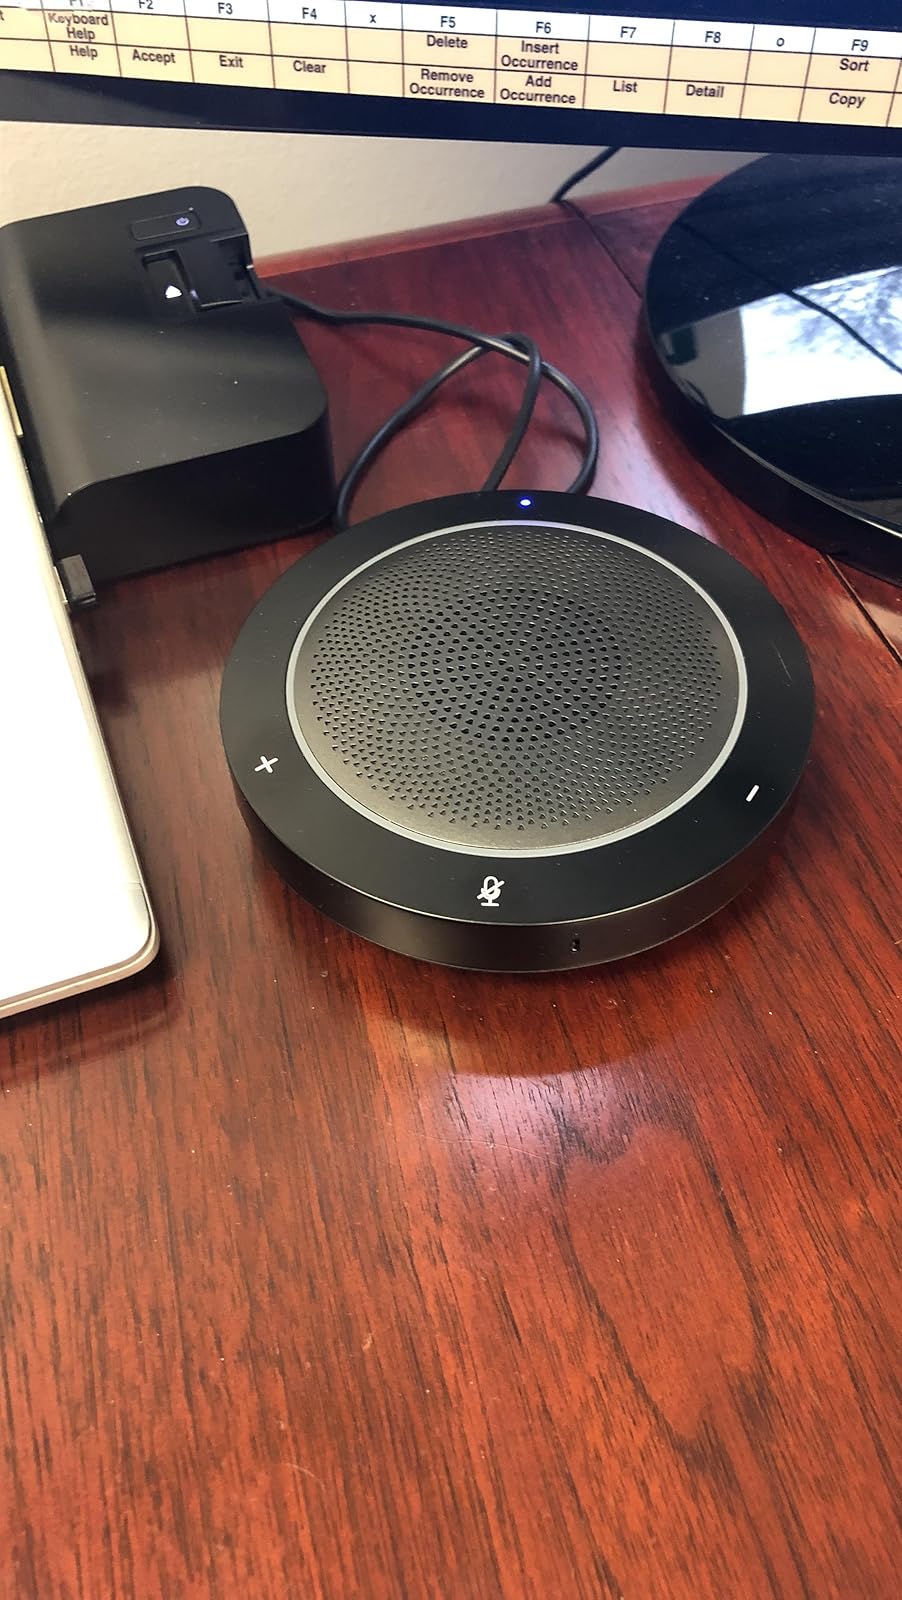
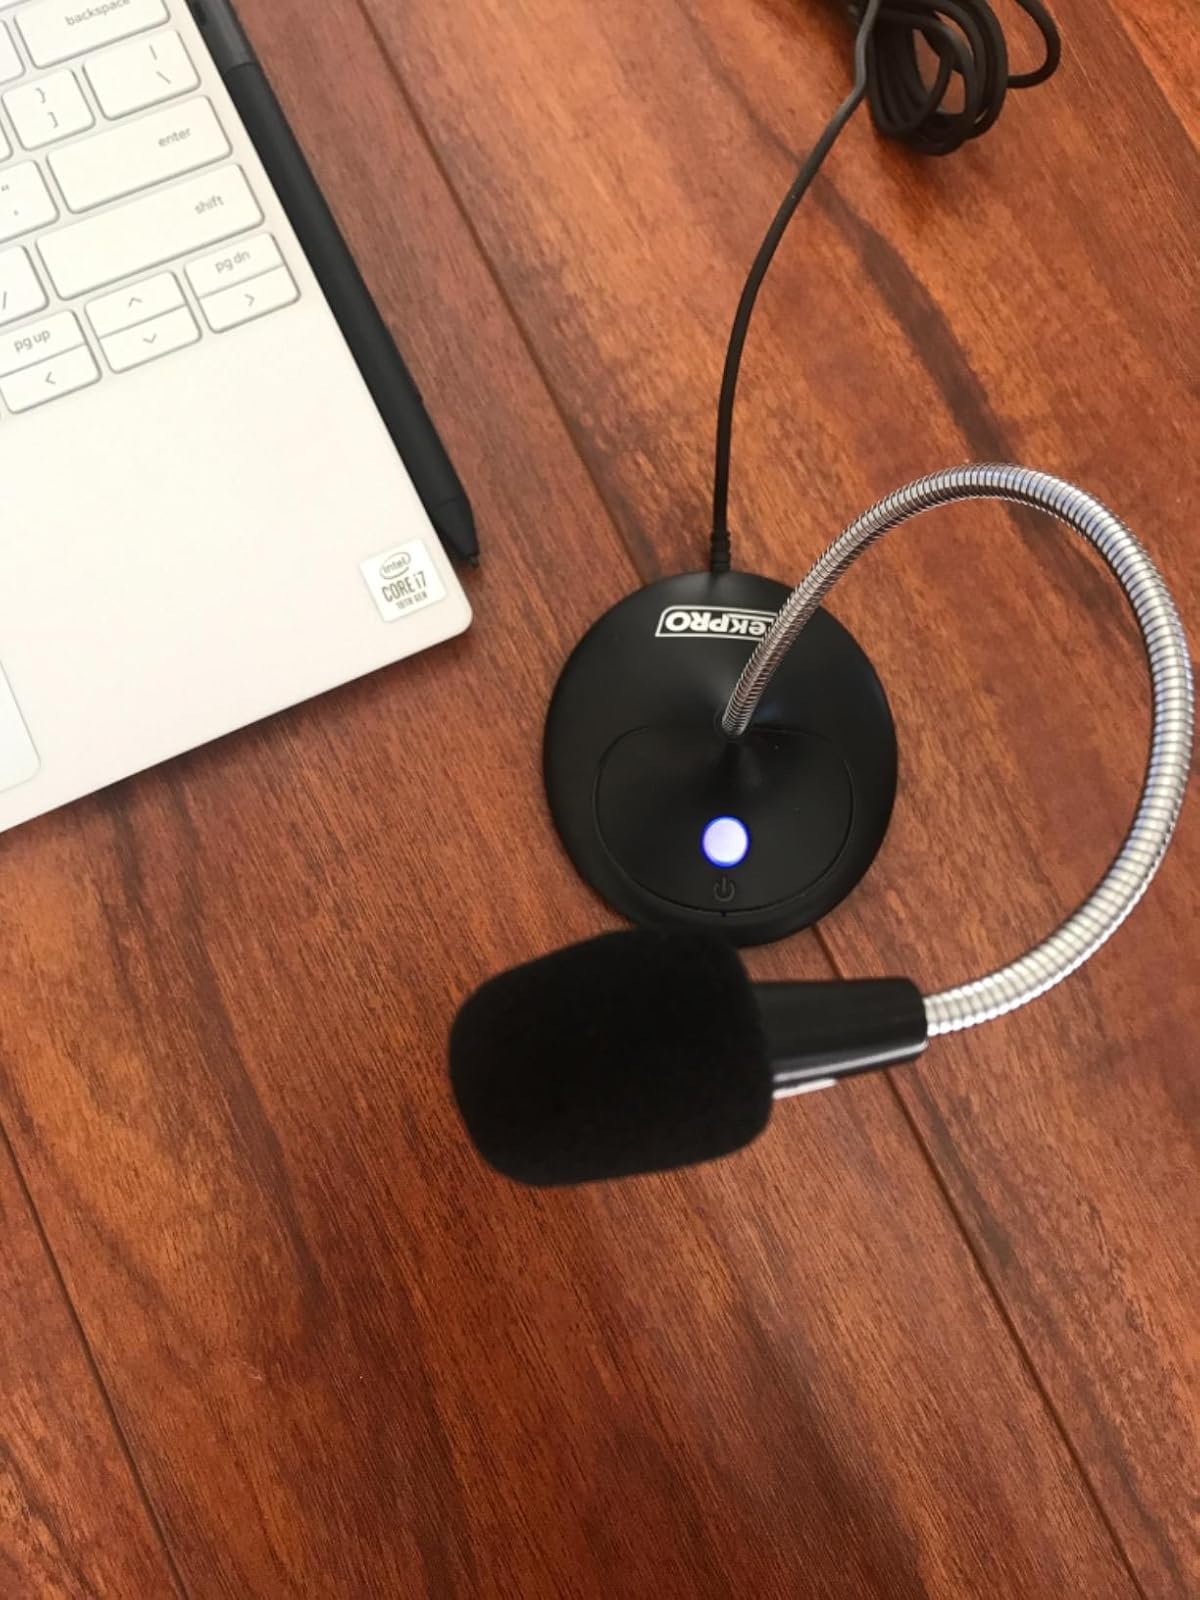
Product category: microphone
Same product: no